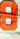
Number: 8